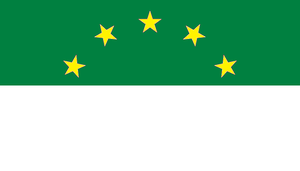
Sigchos est un canton d'Équateur situé dans la province de Cotopaxi.
Cet article présente une liste des principales villes d'Équateur jusqu'en 2012.